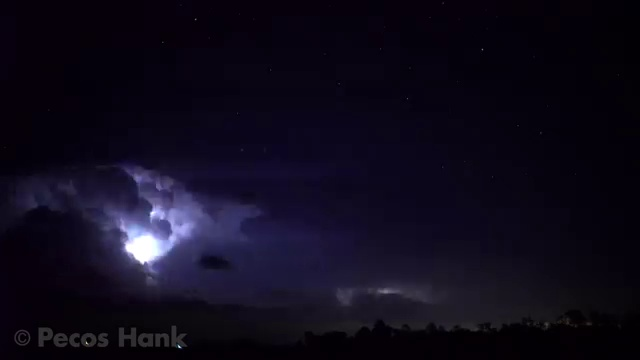
Fire: no
Smoke: no